Southerland-Burnette House

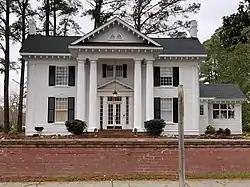
Front of the house in 2022

Southerland-Burnette House is a historic home in the Mount Olive Historic District in Mount Olive, Wayne County, North Carolina. It was built about 1874 and extensively altered in 1924 in the Classical Revival style. It is a two-story, three-bay, frame dwelling with a gable roof. The front facade features a two-story tetra-style portico with Tuscan order columns.